Fanning Raid

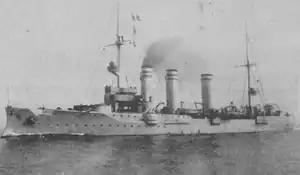
SMS Nürnberg

In the early morning of 7 September 1914, the German cruiser SMS "Nürnberg", approached Fanning flying a French flag. Noticing the French flag the staff hoisted a British flag on the flagstaff. By the time the employees noticed the deception, German sailors already landed on the island. Shortly before being arrested operators managed to send a warning to Suva: "It's the Nürnberg; they are firing."